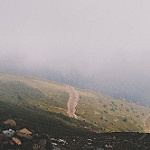
Scene: Outdoor